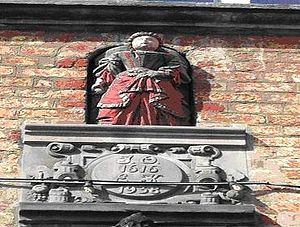
Jørgen Olufsens købmandsgård
Figuren over døren på facaden mod Østerå
Figuren over døren på facaden mod Østerå
Jørgen Olufsen var en renæssancekøbmand, der i 1616 lod sin købmandsgård opføre lige ud til Østerå, det nuværende Østerågade. Han var en halvbror til Jens Bang, som var den største købmand i Aalborg på denne tid. Jens Bang have opført sin købmandsgård længere mod syd af Østerågade i 1623-24. Jørgen Olufsen var en kendt købmand, som sad i byrådet.